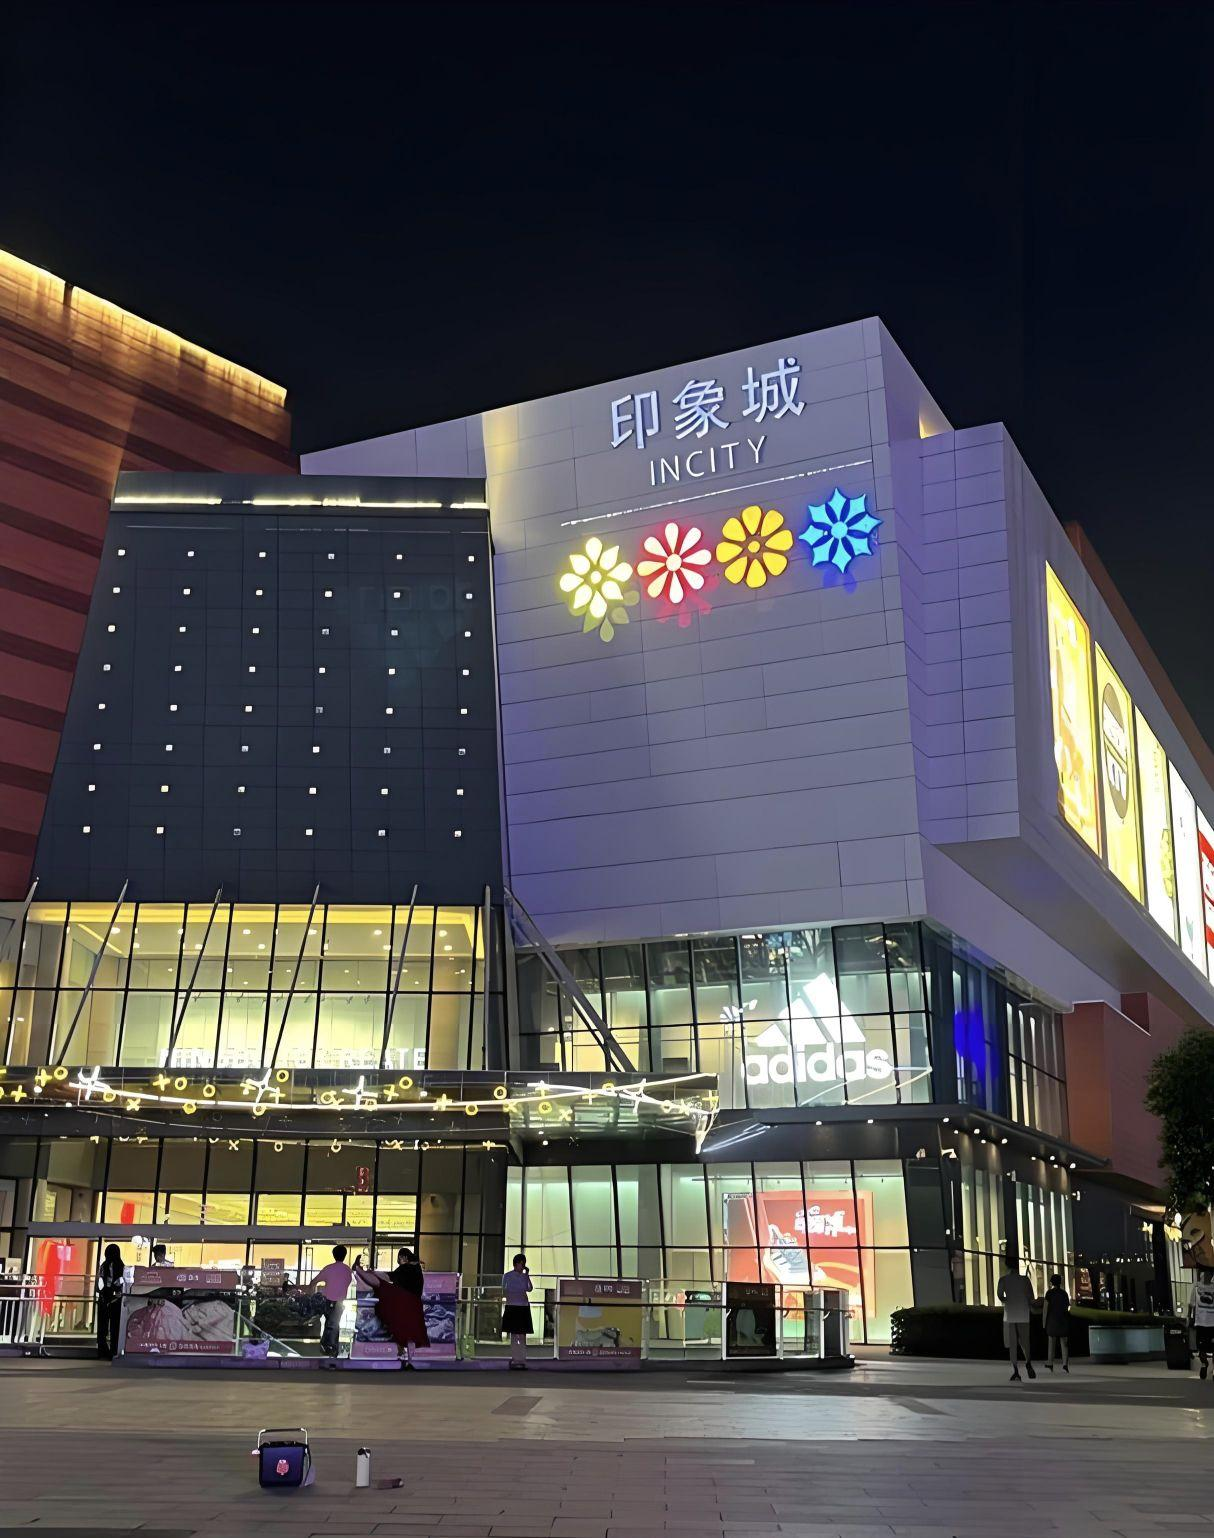
地标名称：宁波鄞州印象城
所在城市：宁波市·鄞州区